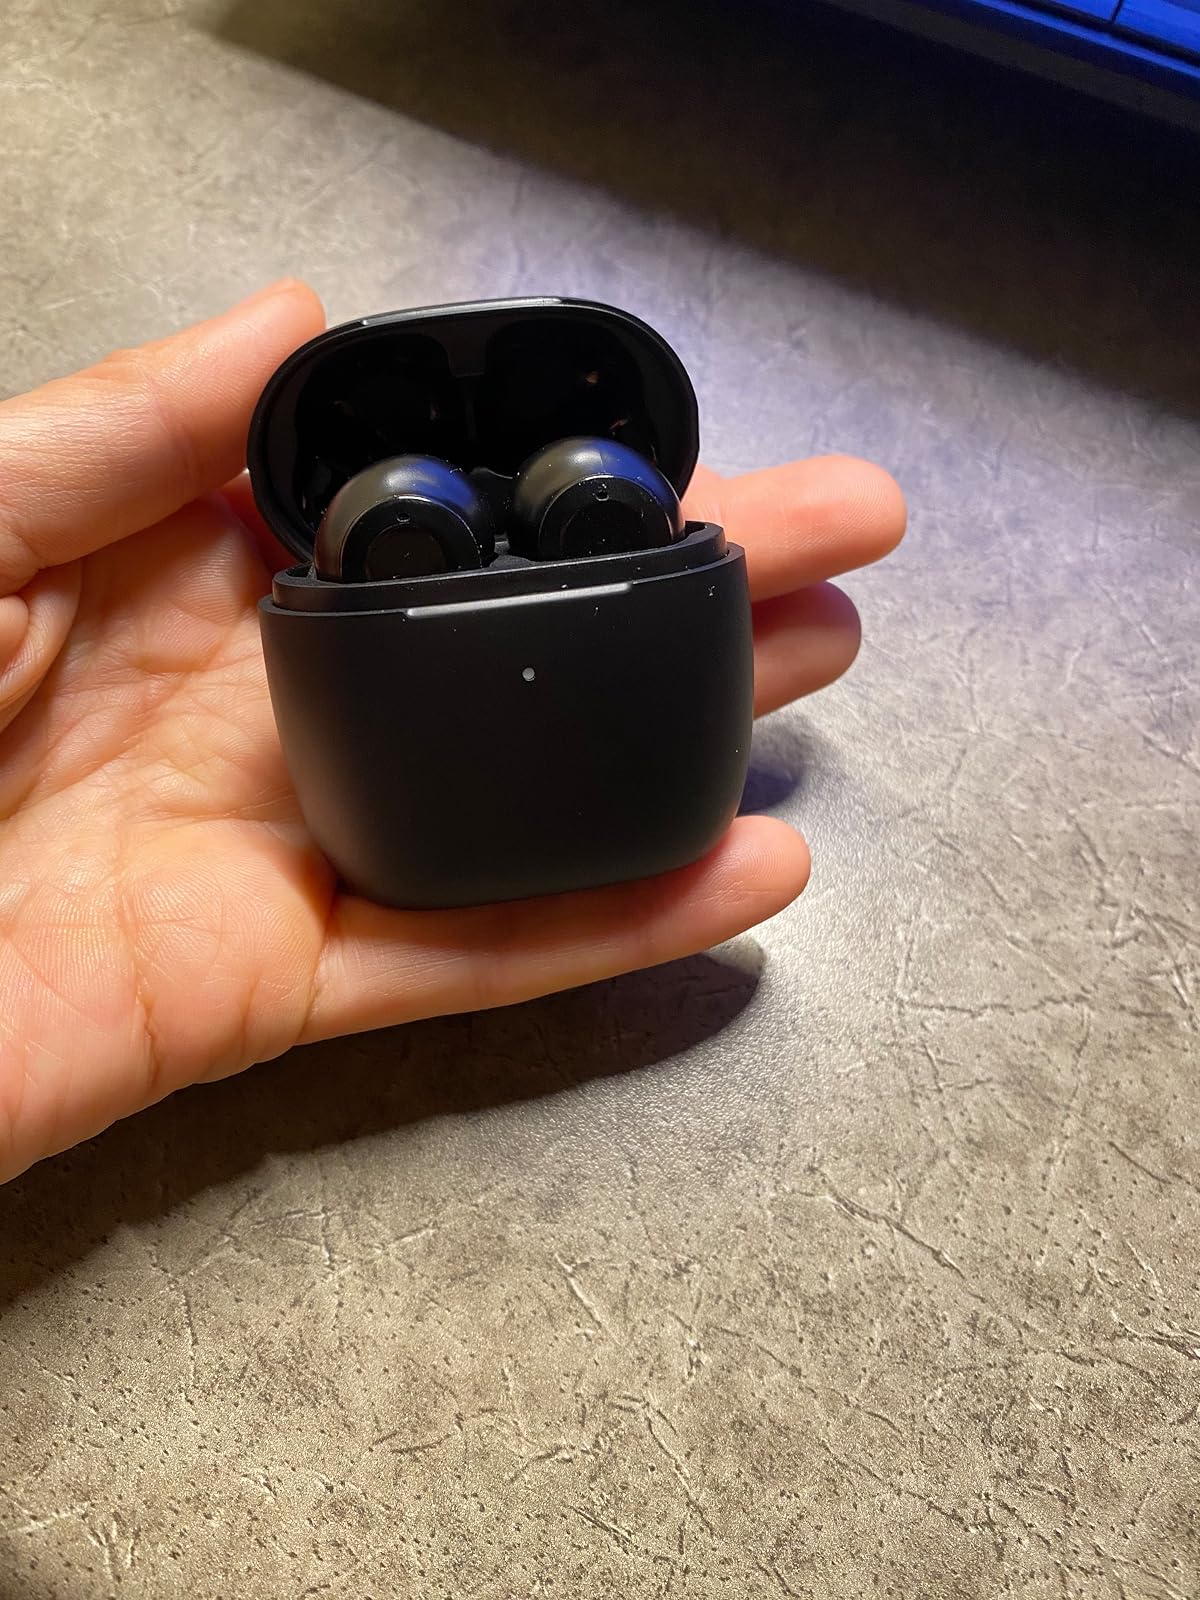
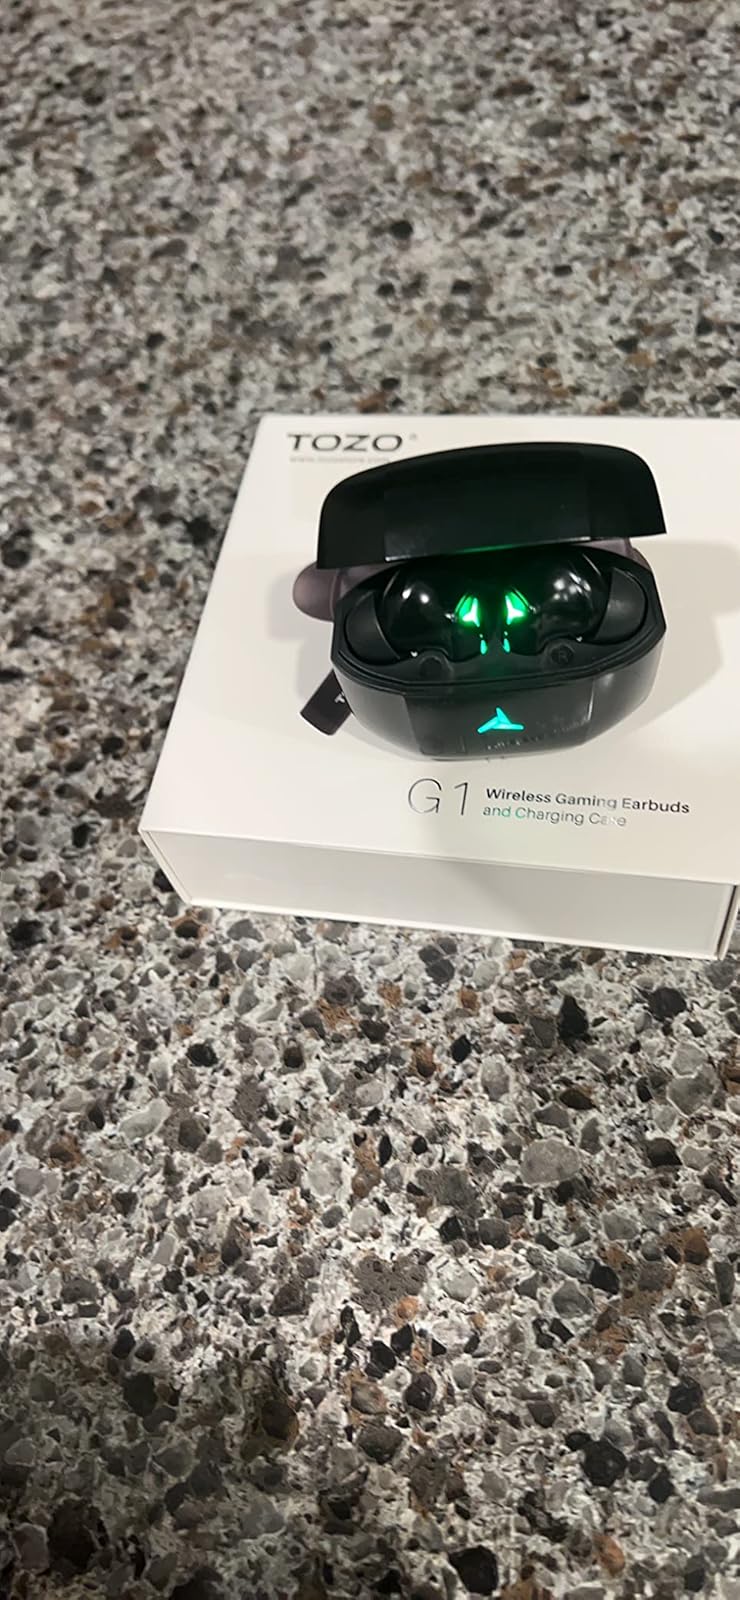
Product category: earbuds
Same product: no